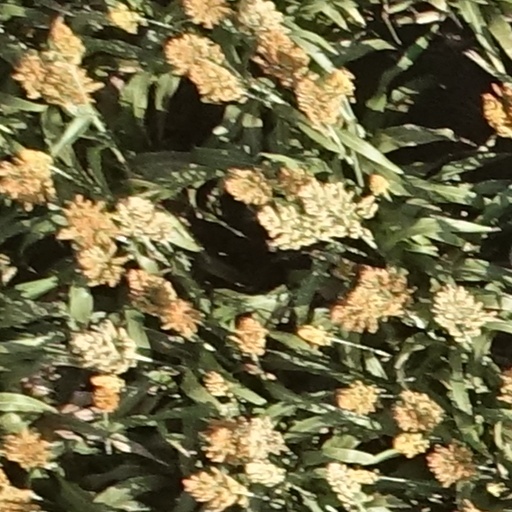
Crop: sorghum